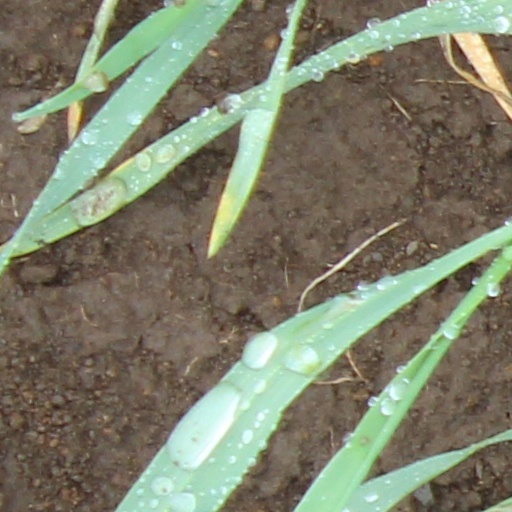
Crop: wheat